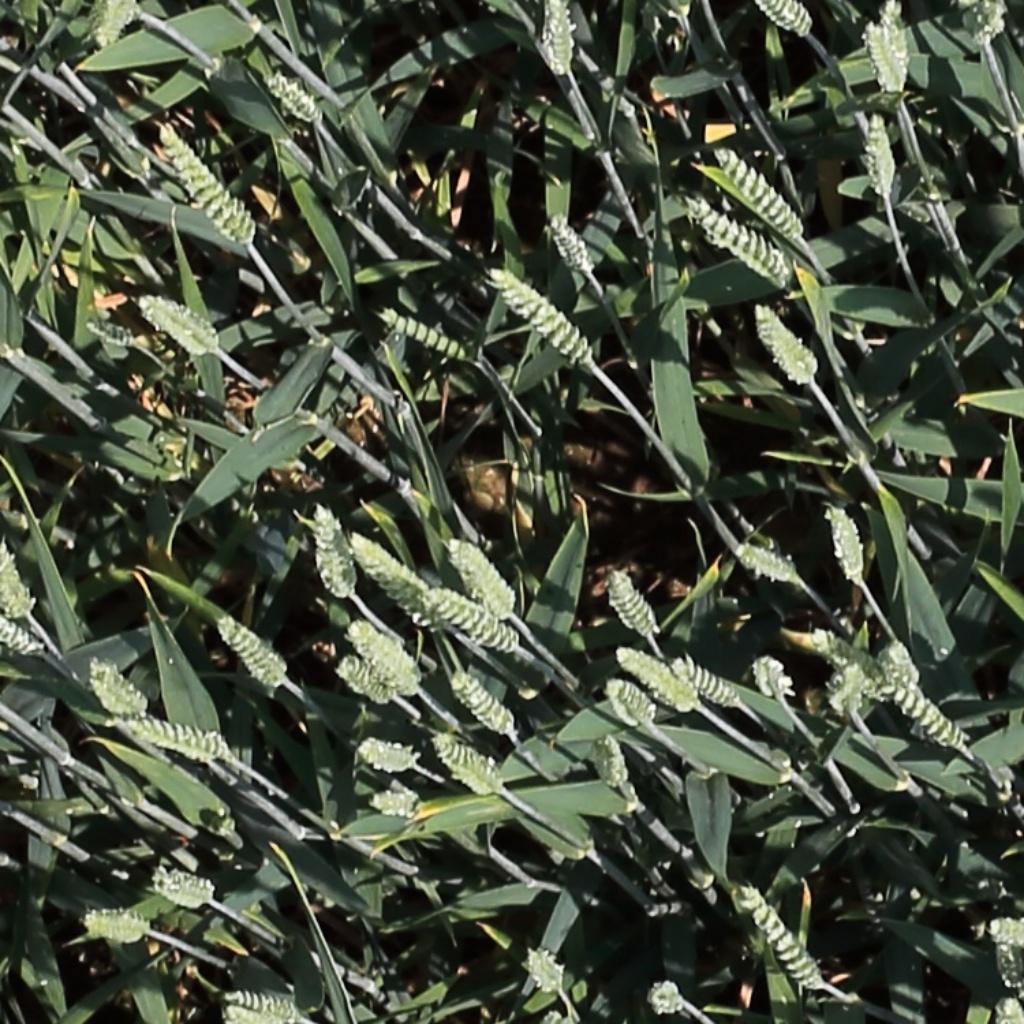
Country: Switzerland
Location: Usask
Wheat development stage: Filling